Akaflieg Berlin B13

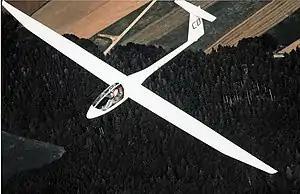

The Akaflieg Berlin B13 is a two-seat motor-glider designed and built in Germany.